Nicholas Long

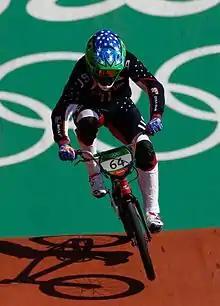
Long at the 2016 Olympics

Nicholas James Long (born October 6, 1989 in San Diego, California) is an American racing cyclist who represents the United States in BMX.